Jimmy Walker

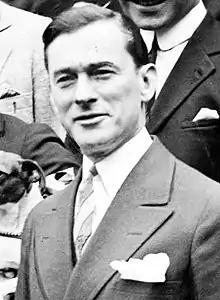
Walker in 1926

James John Walker (June 19, 1881November 18, 1946), known colloquially as Jimmy Walker and Beau James, was an American attorney, lyricist, and Democratic Party politician who served as the 97th mayor of New York City from 1926 until his resignation in 1932. A flamboyant politician, he was a liberal Democrat and part of the powerful Tammany Hall machine. He was forced to resign during a corruption scandal in which he accepted large sums of money in exchange for municipal contracts.